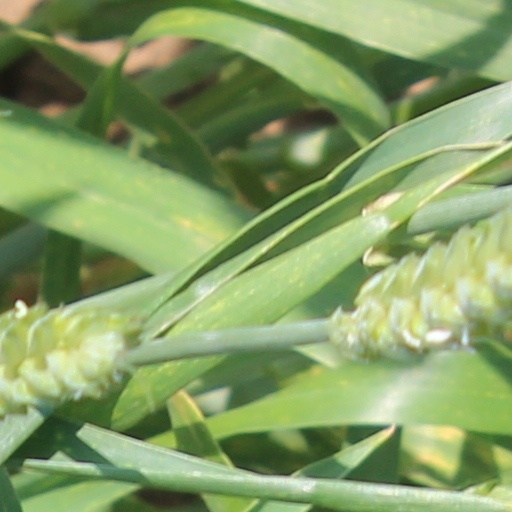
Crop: wheat